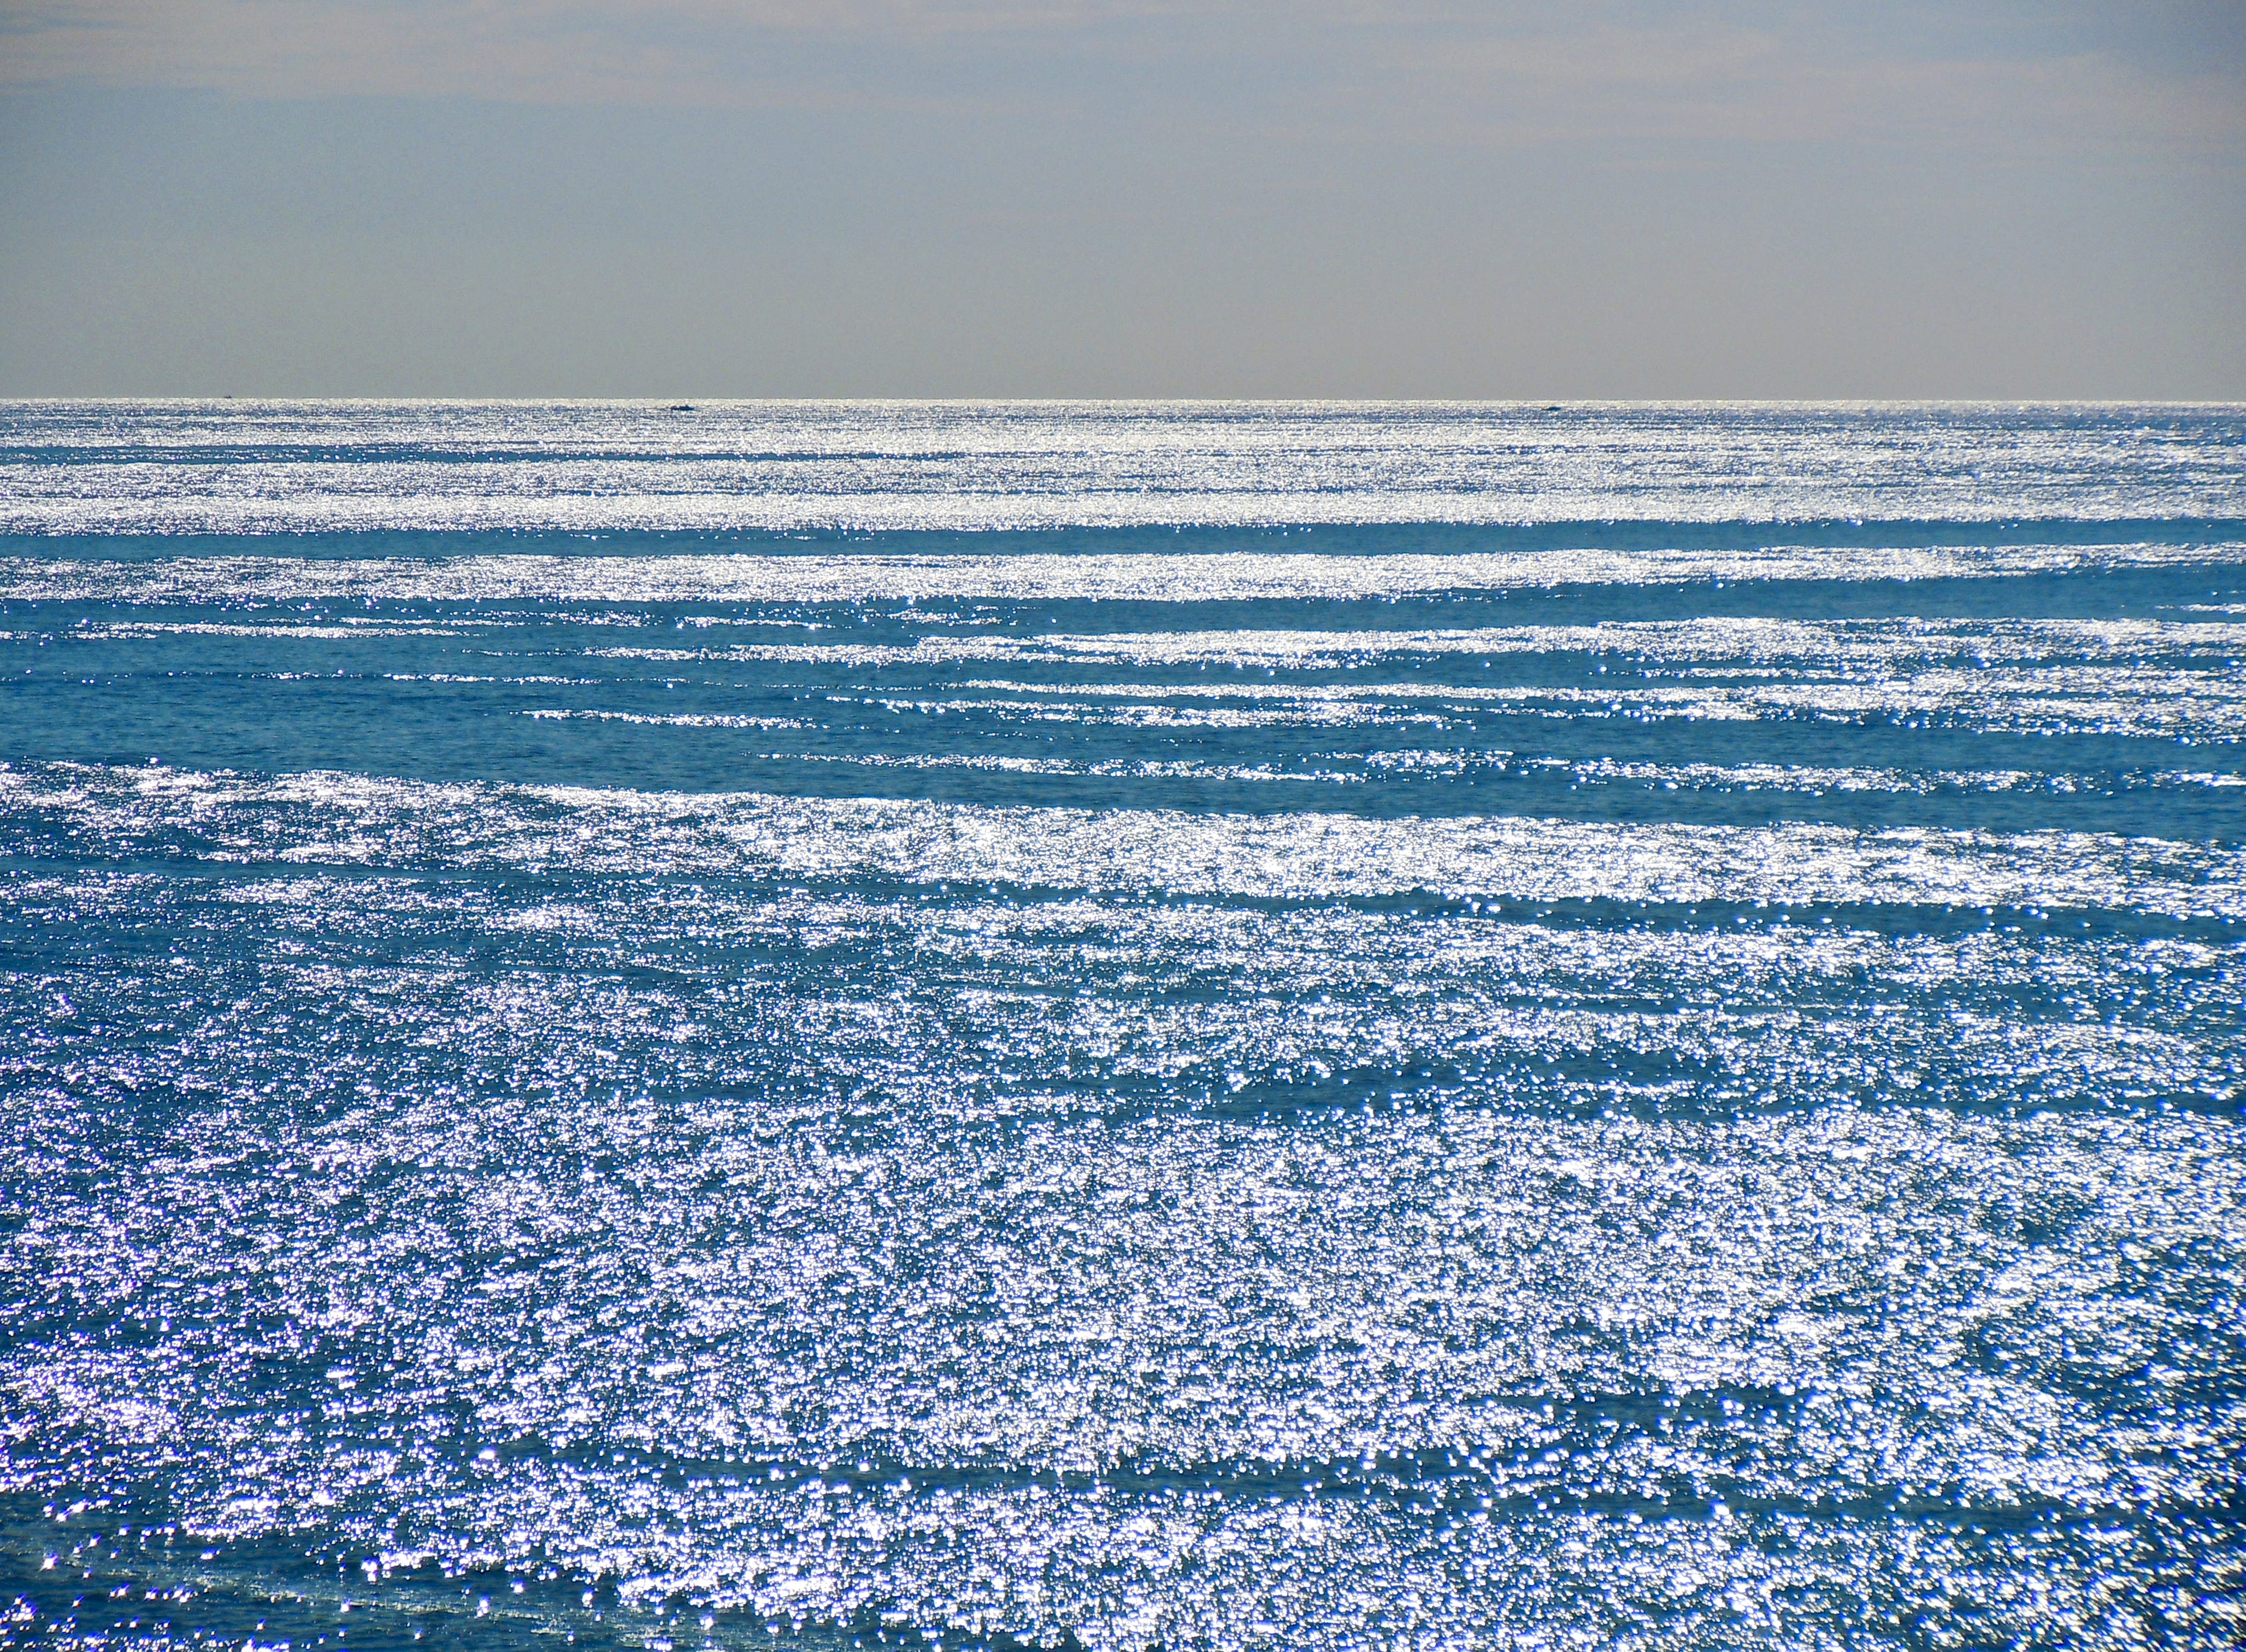
sea, coast, water, ocean, horizon, sky, sunlight, shore, wave, ice, relax, seascape, blue, arctic, body of water, sunny, marine, reflections, arctic ocean, wind wave